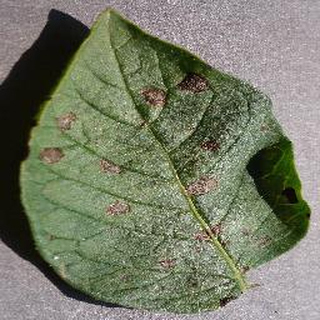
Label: potato_early_blight